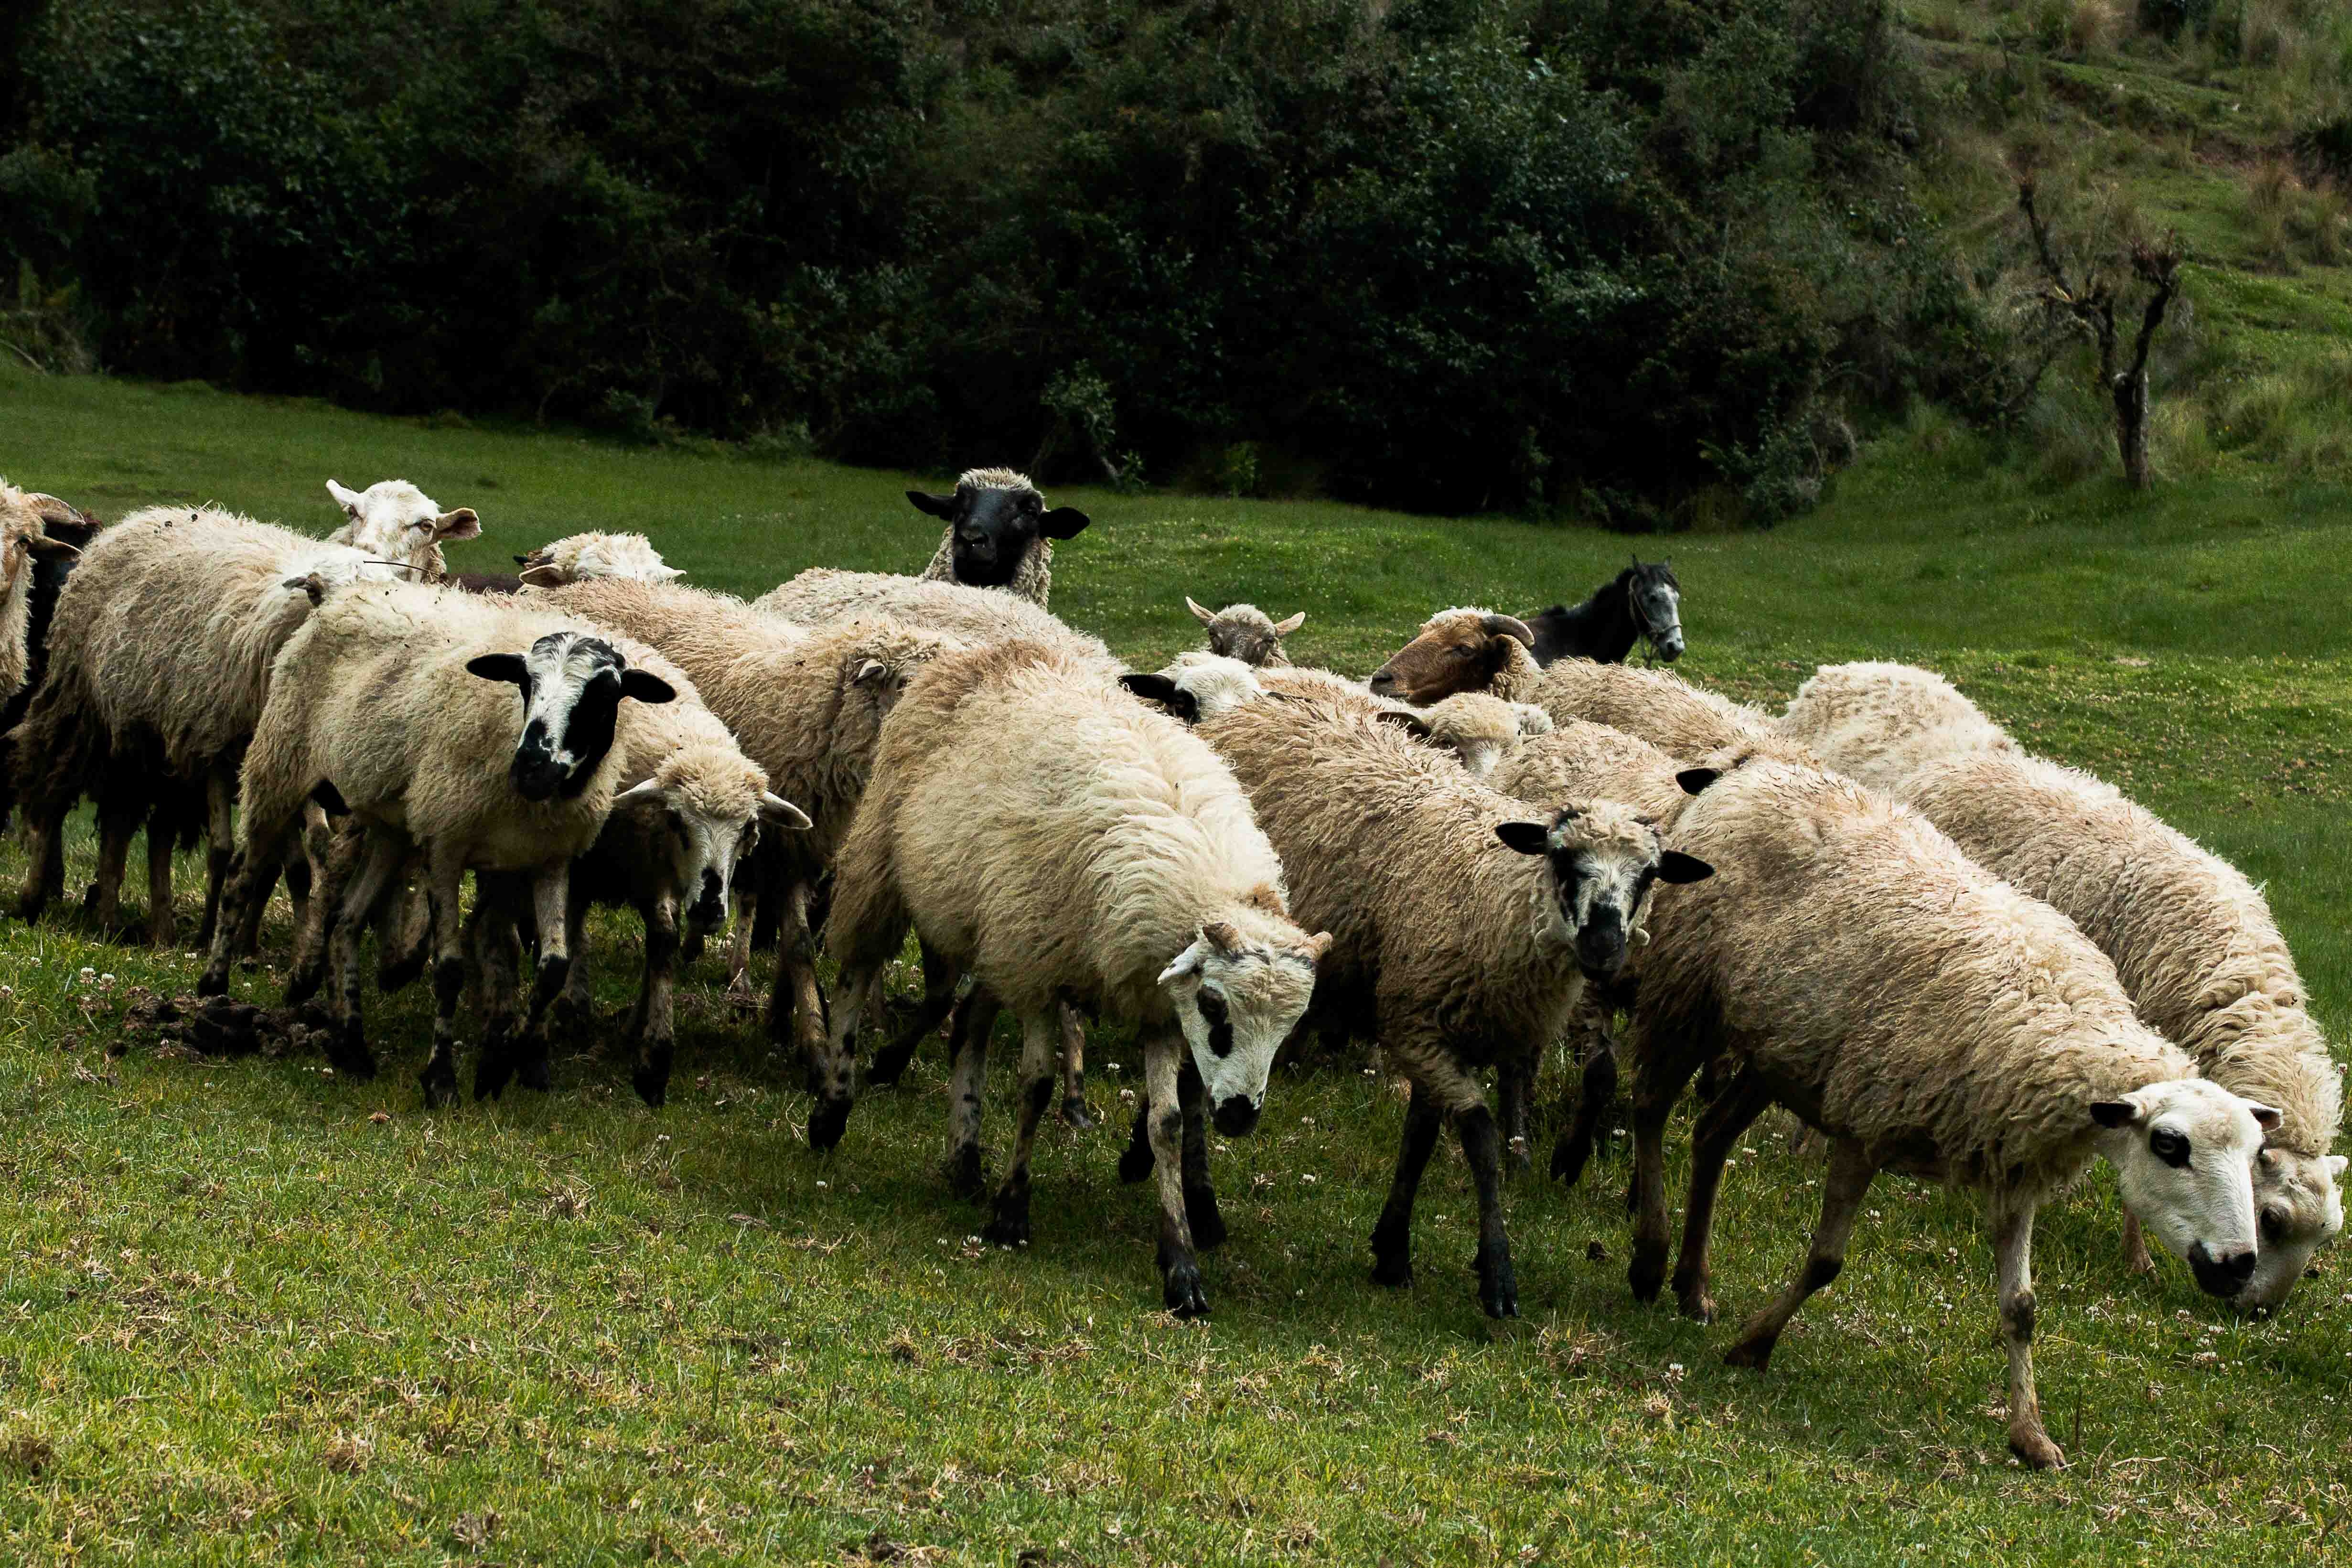
nature, grass, field, meadow, animal, flock, herd, pasture, grazing, livestock, sheep, mammal, wool, fauna, lamb, shepherd, vertebrate, sheeps, rural area, pastor, herding, goatherd